Speed limits in India

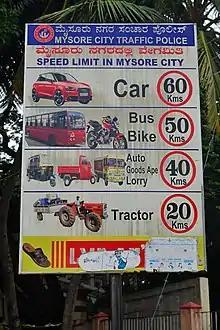
Speed limits in the city of Mysore, Karnataka

Speed limits in India vary by state and vehicle type. In April 2018, the Union Ministry of Road Transport and Highways fixed the maximum speed limit on expressways and national highway are at 120 km/h and for urban roads at 70 km/h for M1 category of vehicles. The M1 category includes most passenger vehicles which have fewer than 8 seats. State and local governments in India may fix lower speed limits than those prescribed by the Union Ministry.